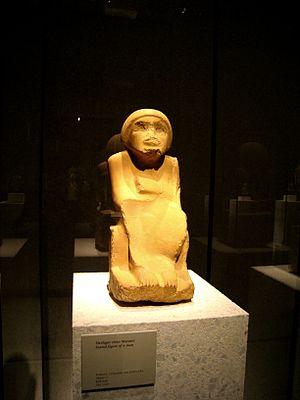
Statue d'un dignitaire assis